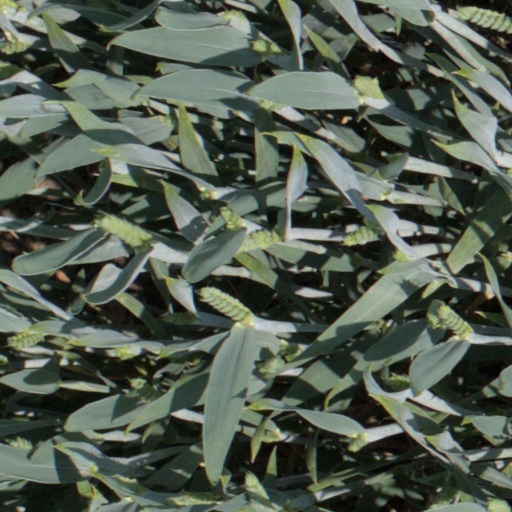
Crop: wheat